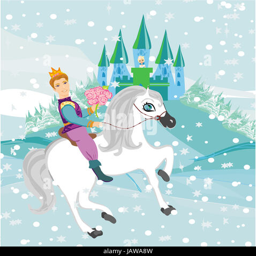
prince riding a horse to the princess on a winter day